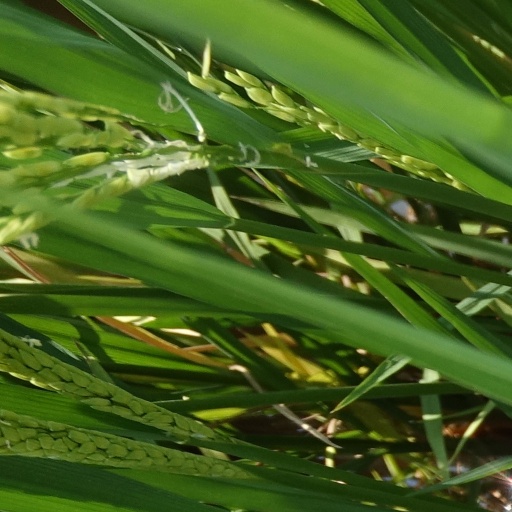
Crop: rice